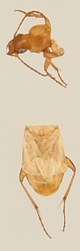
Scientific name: Tetragonoderus pallidus
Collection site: Jornada Experimental Range NEON (JORN), plot JORN_004